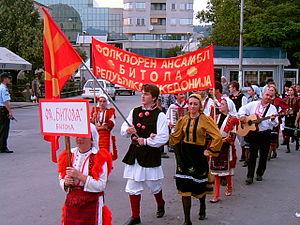
Bitola est une municipalité et une ville du sud-ouest de la Macédoine du Nord. La municipalité comptait 93 585 habitants en 2002 et couvre 422 km². La ville en elle-même comptait alors 74 550 habitants, le reste de la population étant réparti dans les villages alentour.